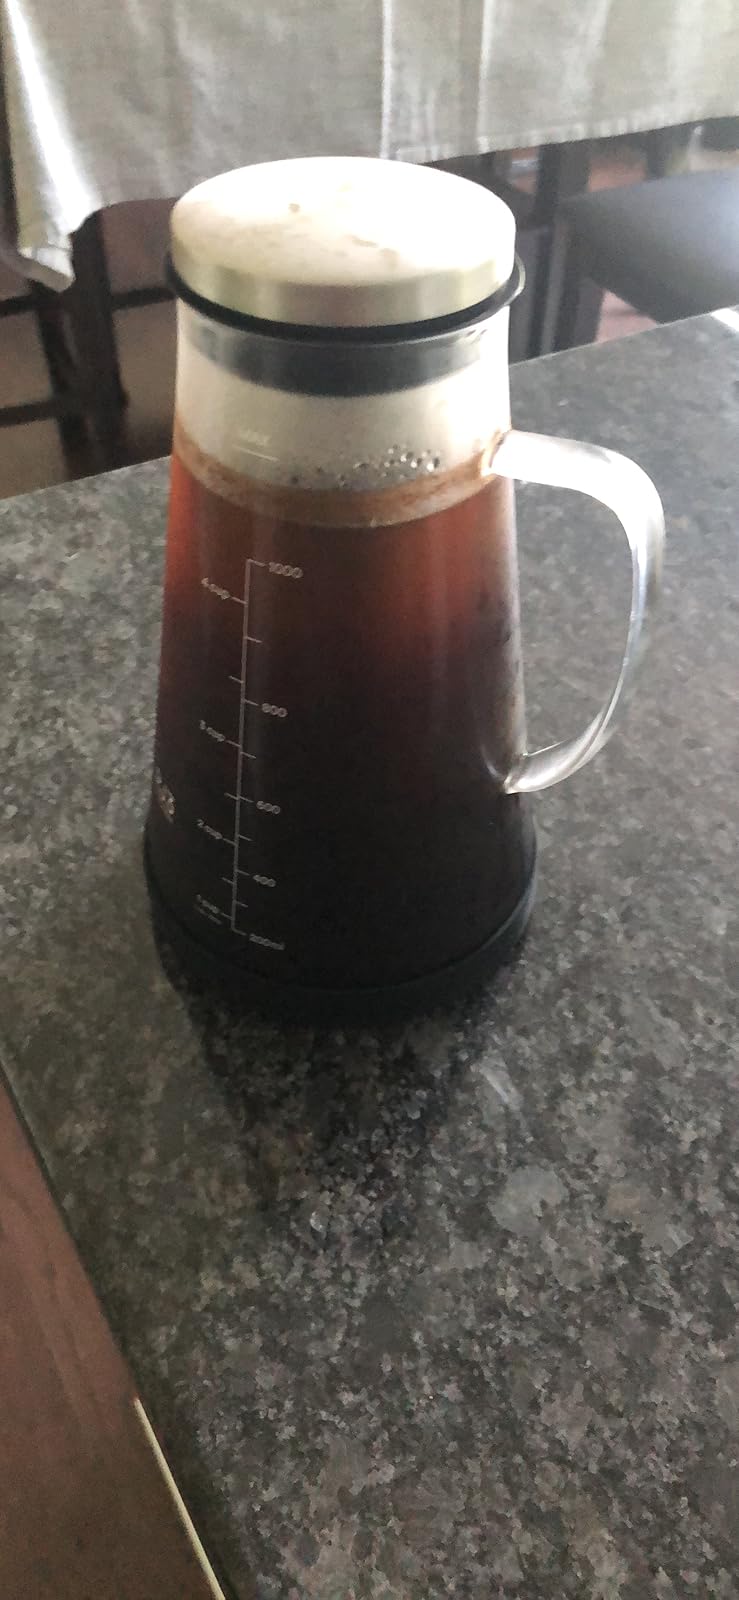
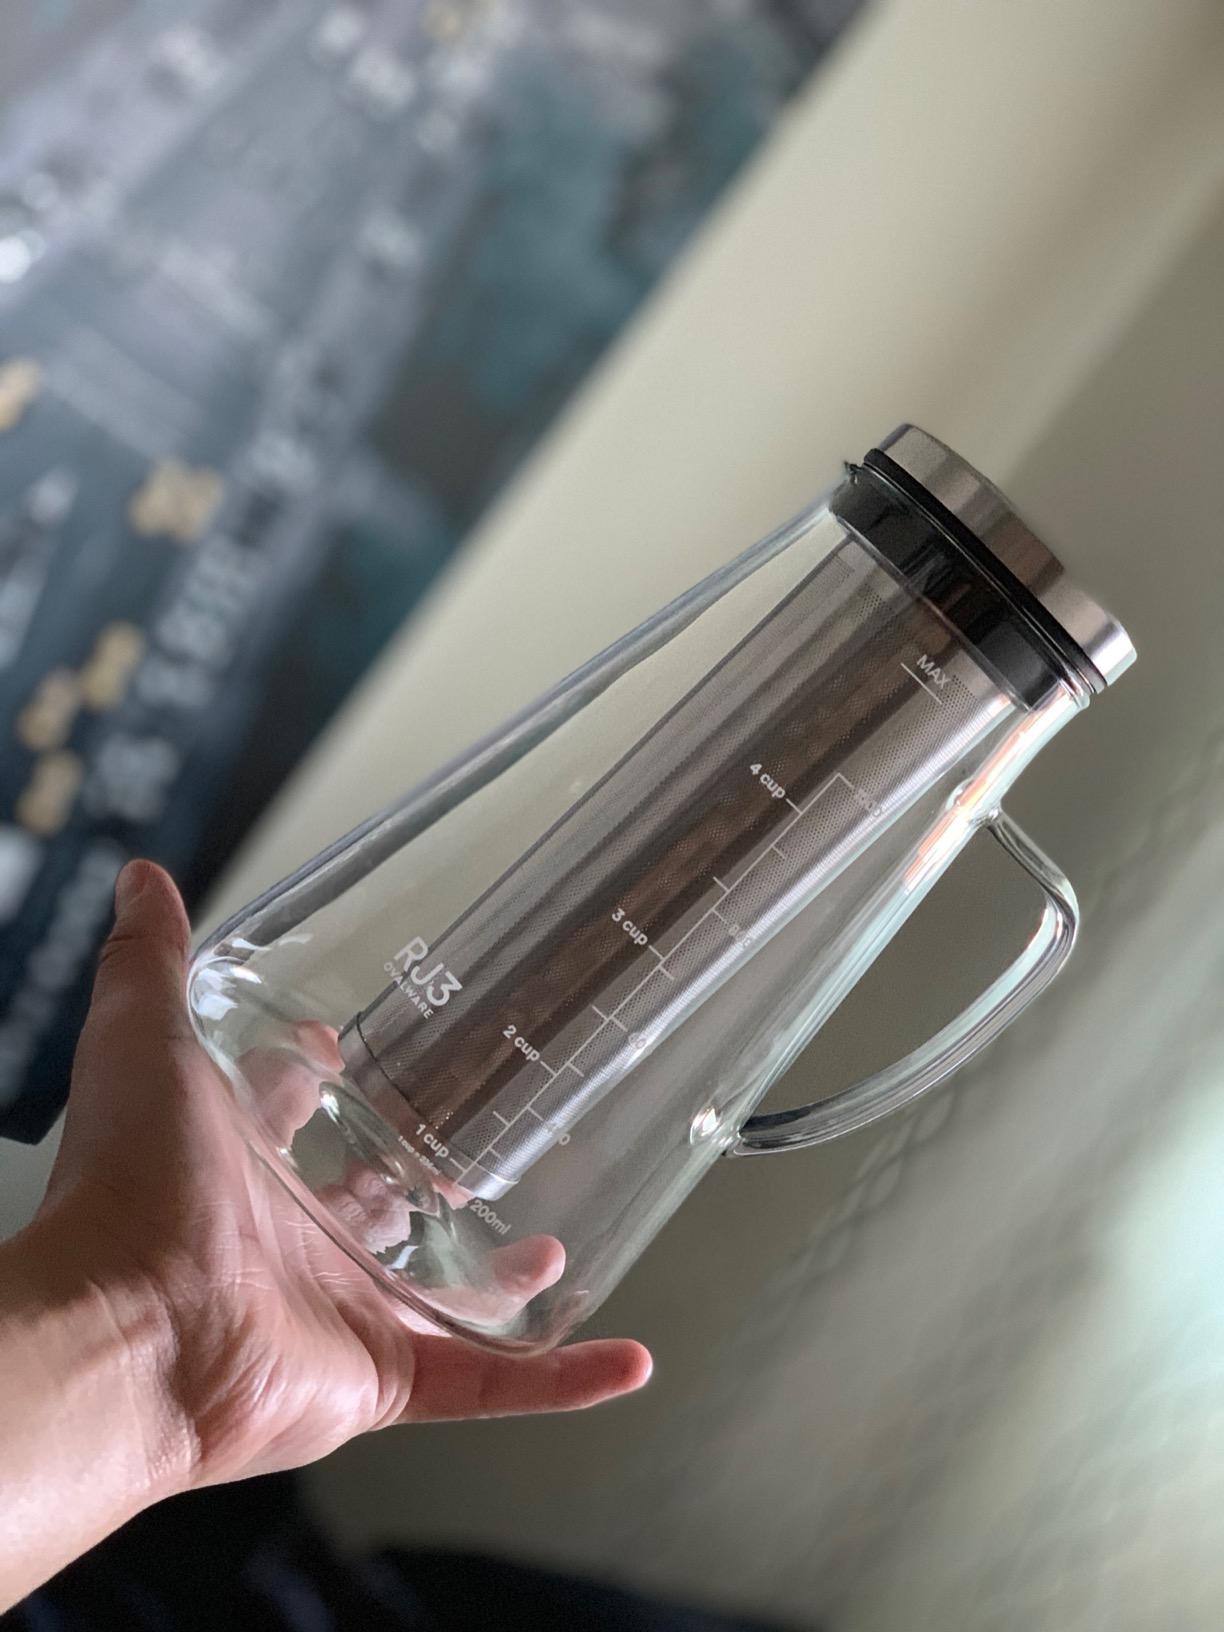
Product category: items_tea
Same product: yes